Lakes College

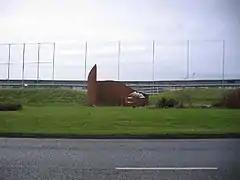
Lakes College

Lakes College is a further education institute located at Lillyhall, Cumberland, England, between the towns of Workington and Whitehaven.